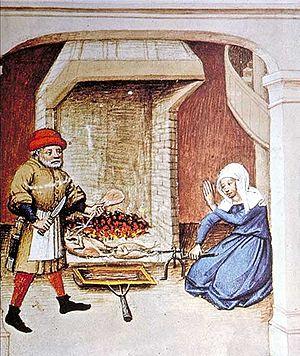
Henry Fielding, né le 22 avril 1707 à Sharpham Park près de Glastonbury, Somerset, Angleterre et mort à Lisbonne le 8 octobre 1754, est un dramaturge, poète, essayiste et romancier anglais.
La cuisine médiévale regroupe les plats, les habitudes alimentaires et les méthodes de cuisson des diverses cultures européennes, durant le Moyen Âge, entre le Vᵉ et le XVIᵉ siècle. Durant cette période, les régimes alimentaires et la préparation des plats évoluèrent plus lentement que lors de l'époque moderne qui suivit, et dont les changements posèrent les bases de la cuisine européenne moderne.
Le Décaméron est un recueil de cent nouvelles écrites en italien par Boccace entre 1349 et 1353.